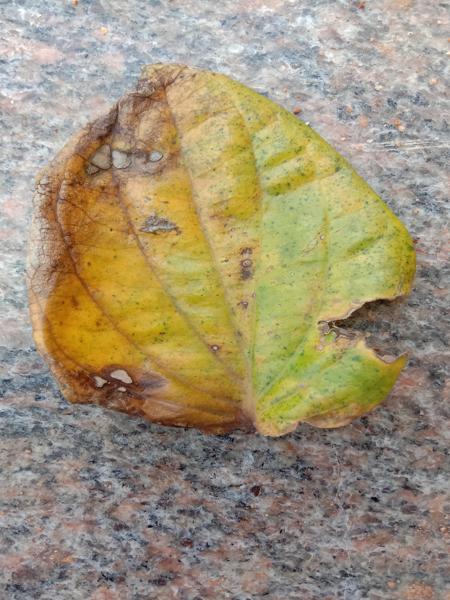
Plant: Betel